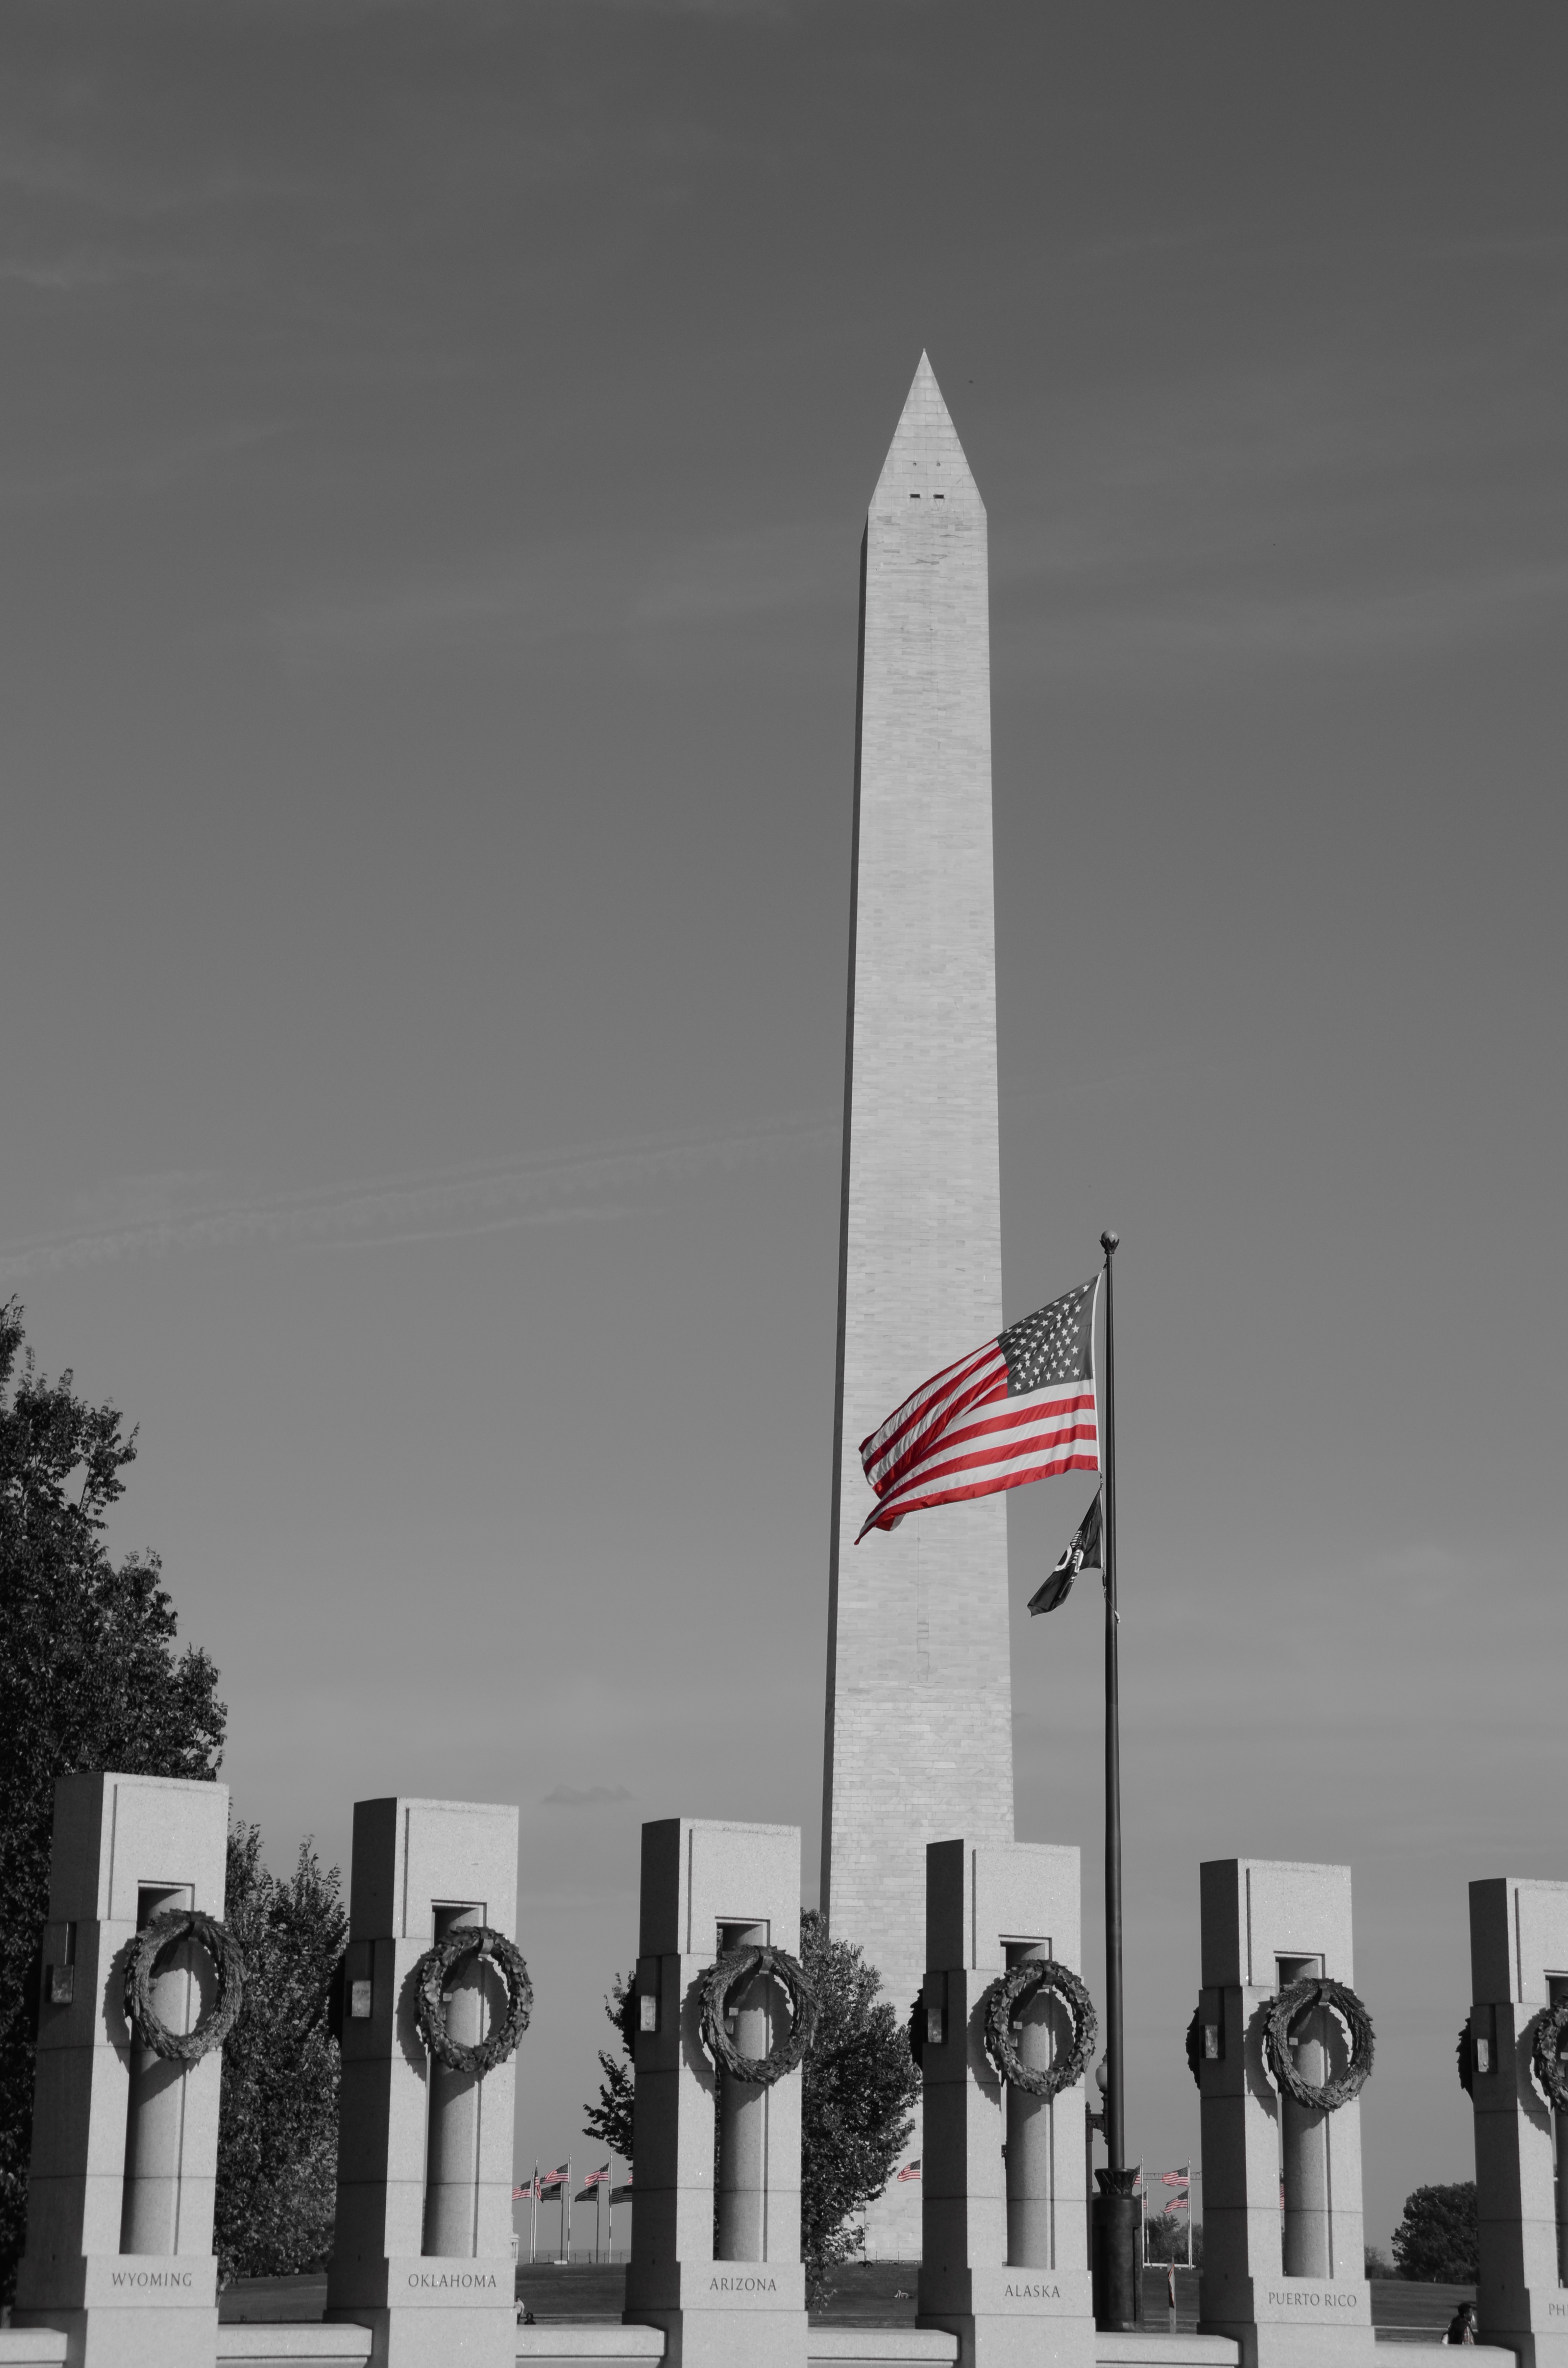
black and white, skyscraper, monument, tower, landmark, monochrome, sculpture, memorial, obelisk, shape, monochrome photography